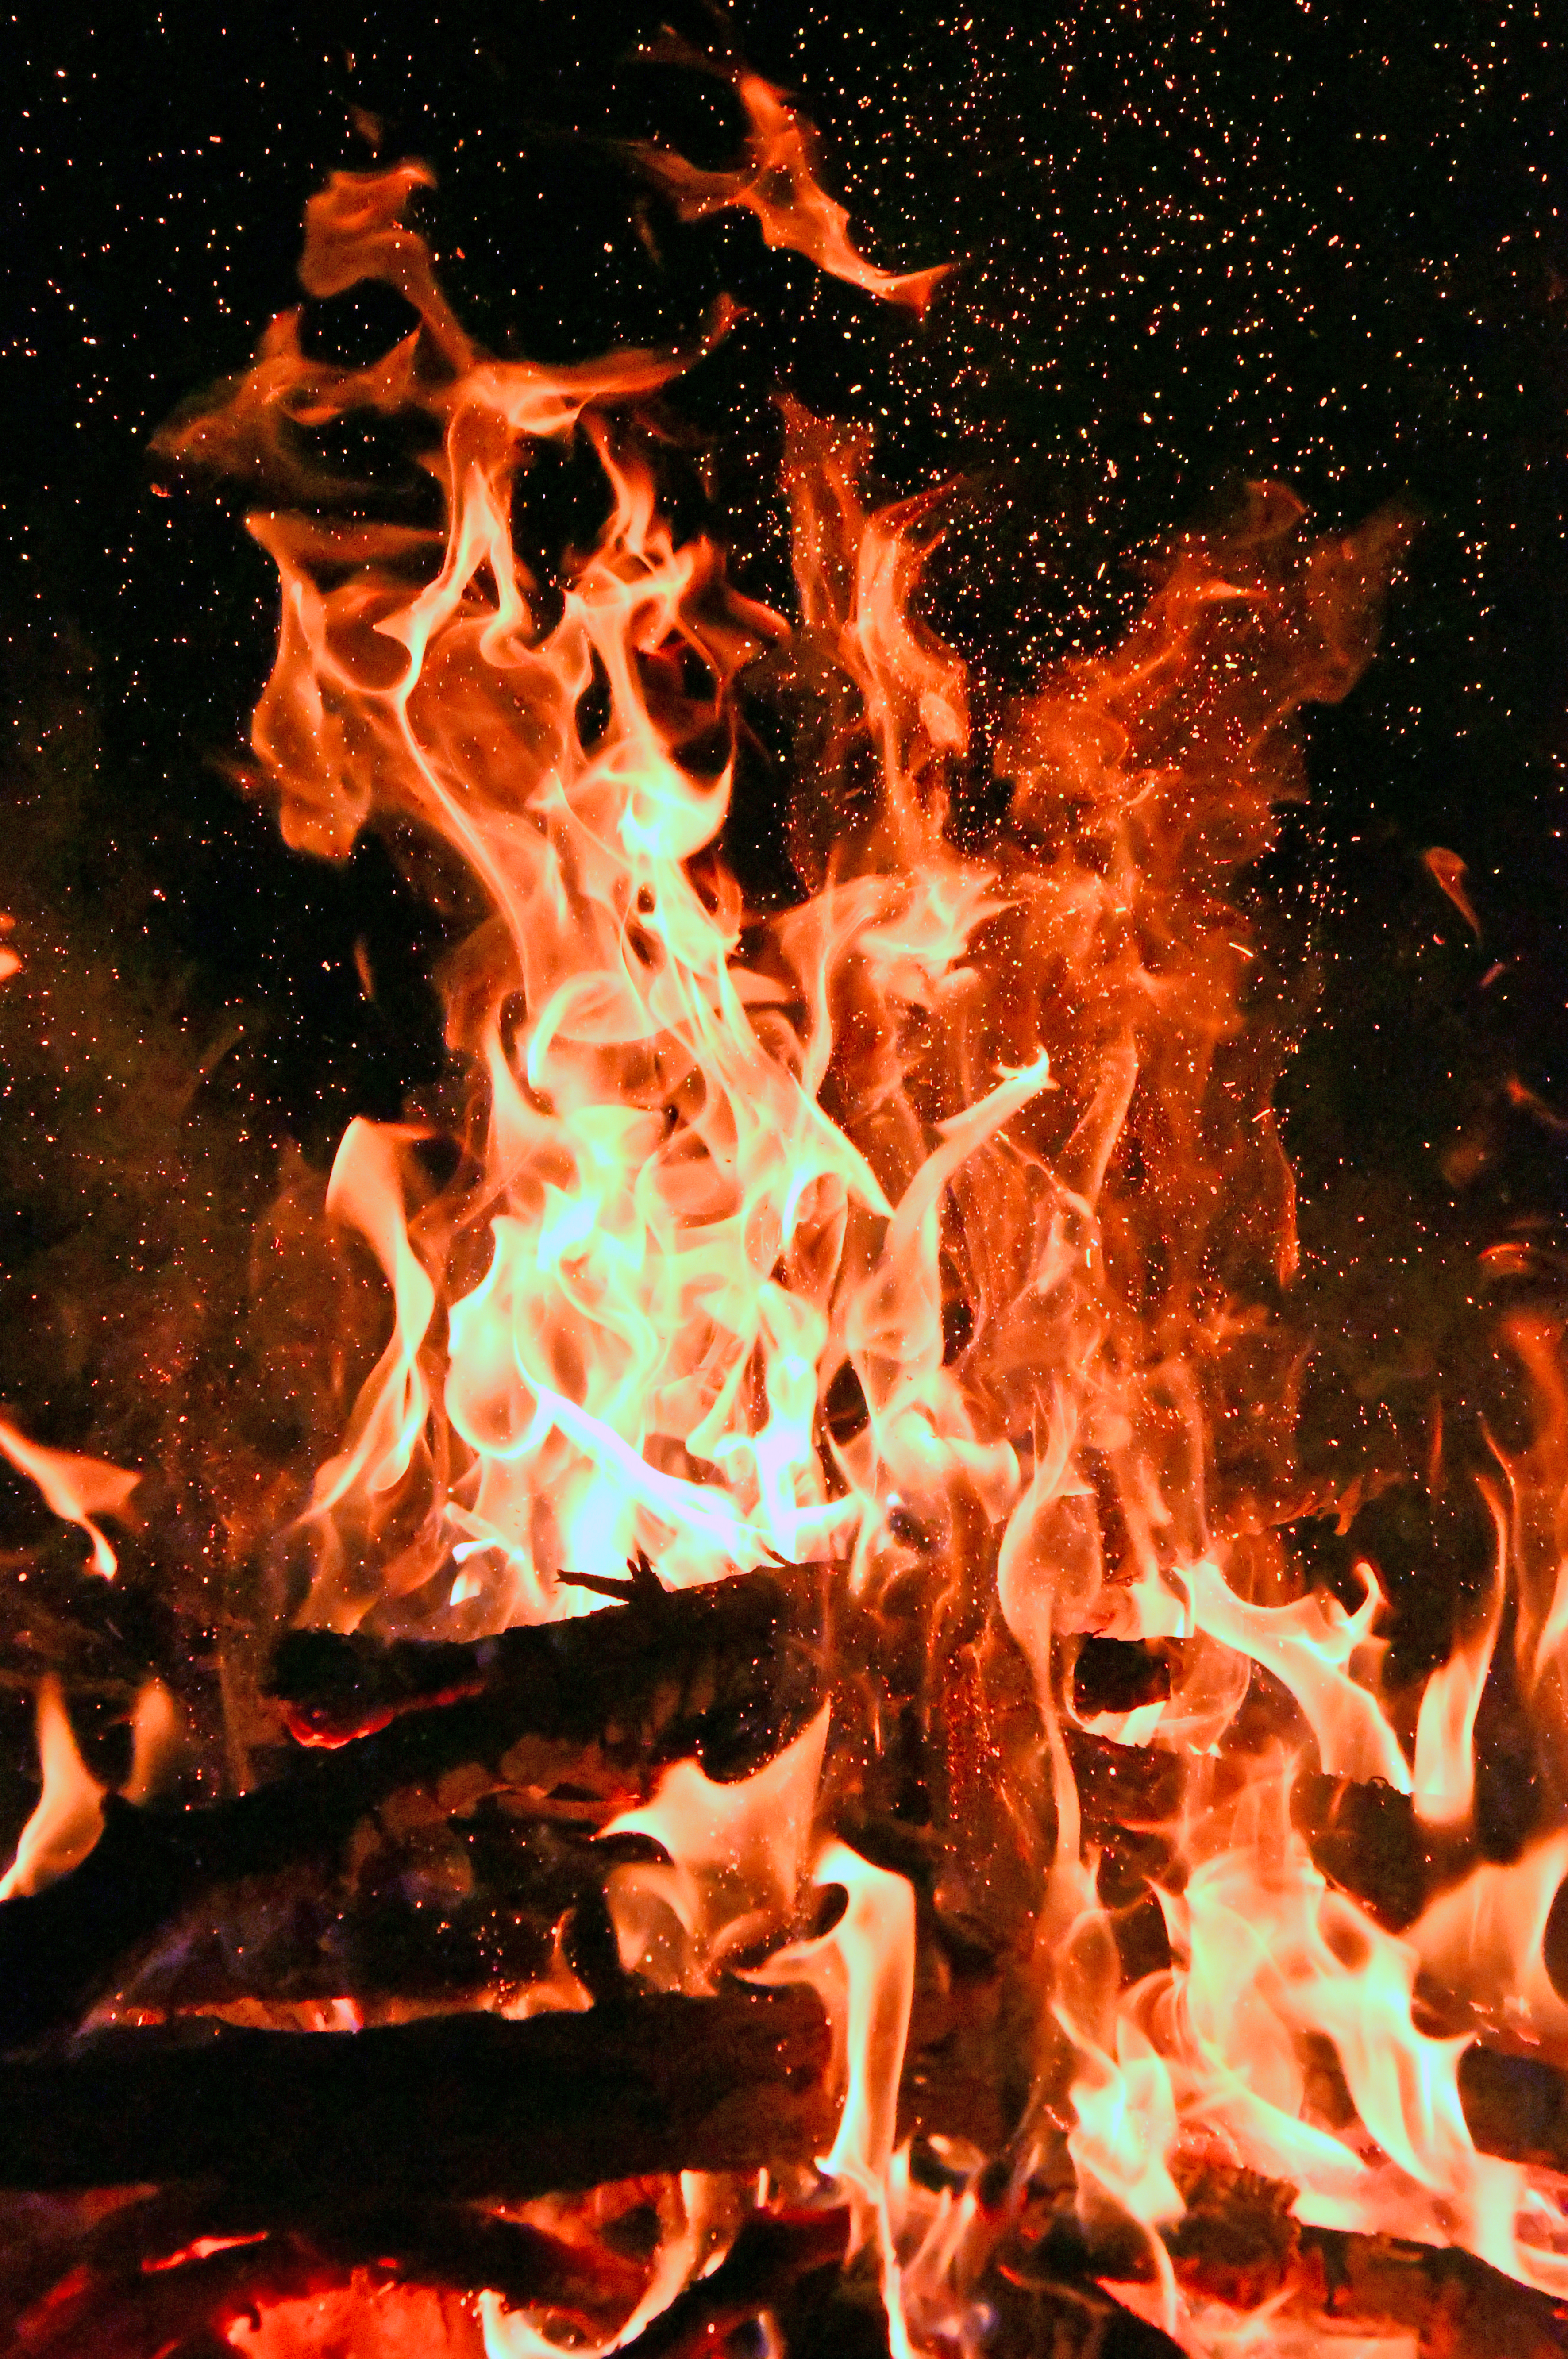
fire, burning, campfire, orange, red, hot, smoke, light, glow, ignition, wood, carbon, fiery, heat, burn, flame, spark, kindle, computer wallpaper, graphics